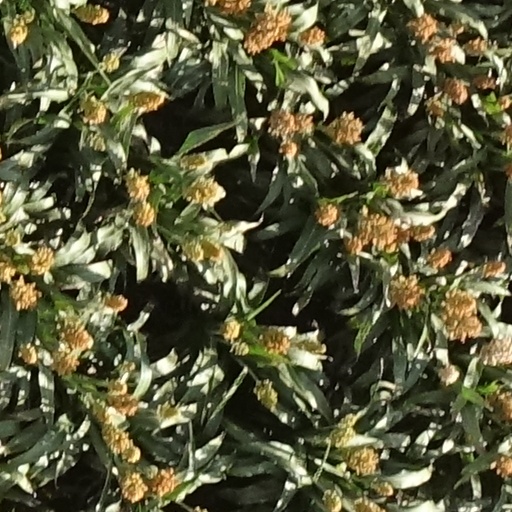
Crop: sorghum